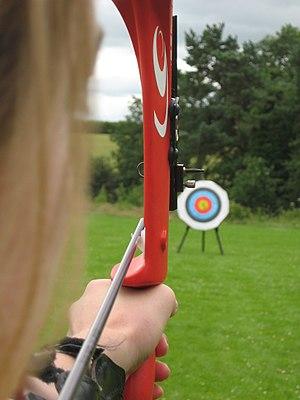
En physique, l’énergie potentielle élastique est l'énergie potentielle emmagasinée dans un corps à caractère élastique lorsque ce dernier est compressé ou étiré par rapport à sa position naturelle. Lorsque la force comprimant ou étirant le ressort cesse, le corps tend naturellement à retourner à sa position naturelle et transforme ainsi son énergie potentielle en énergie cinétique. Le caractère élastique d'un objet est remarquable par la capacité de celui-ci à rebondir ou encore à reprendre sa forme après déformation.